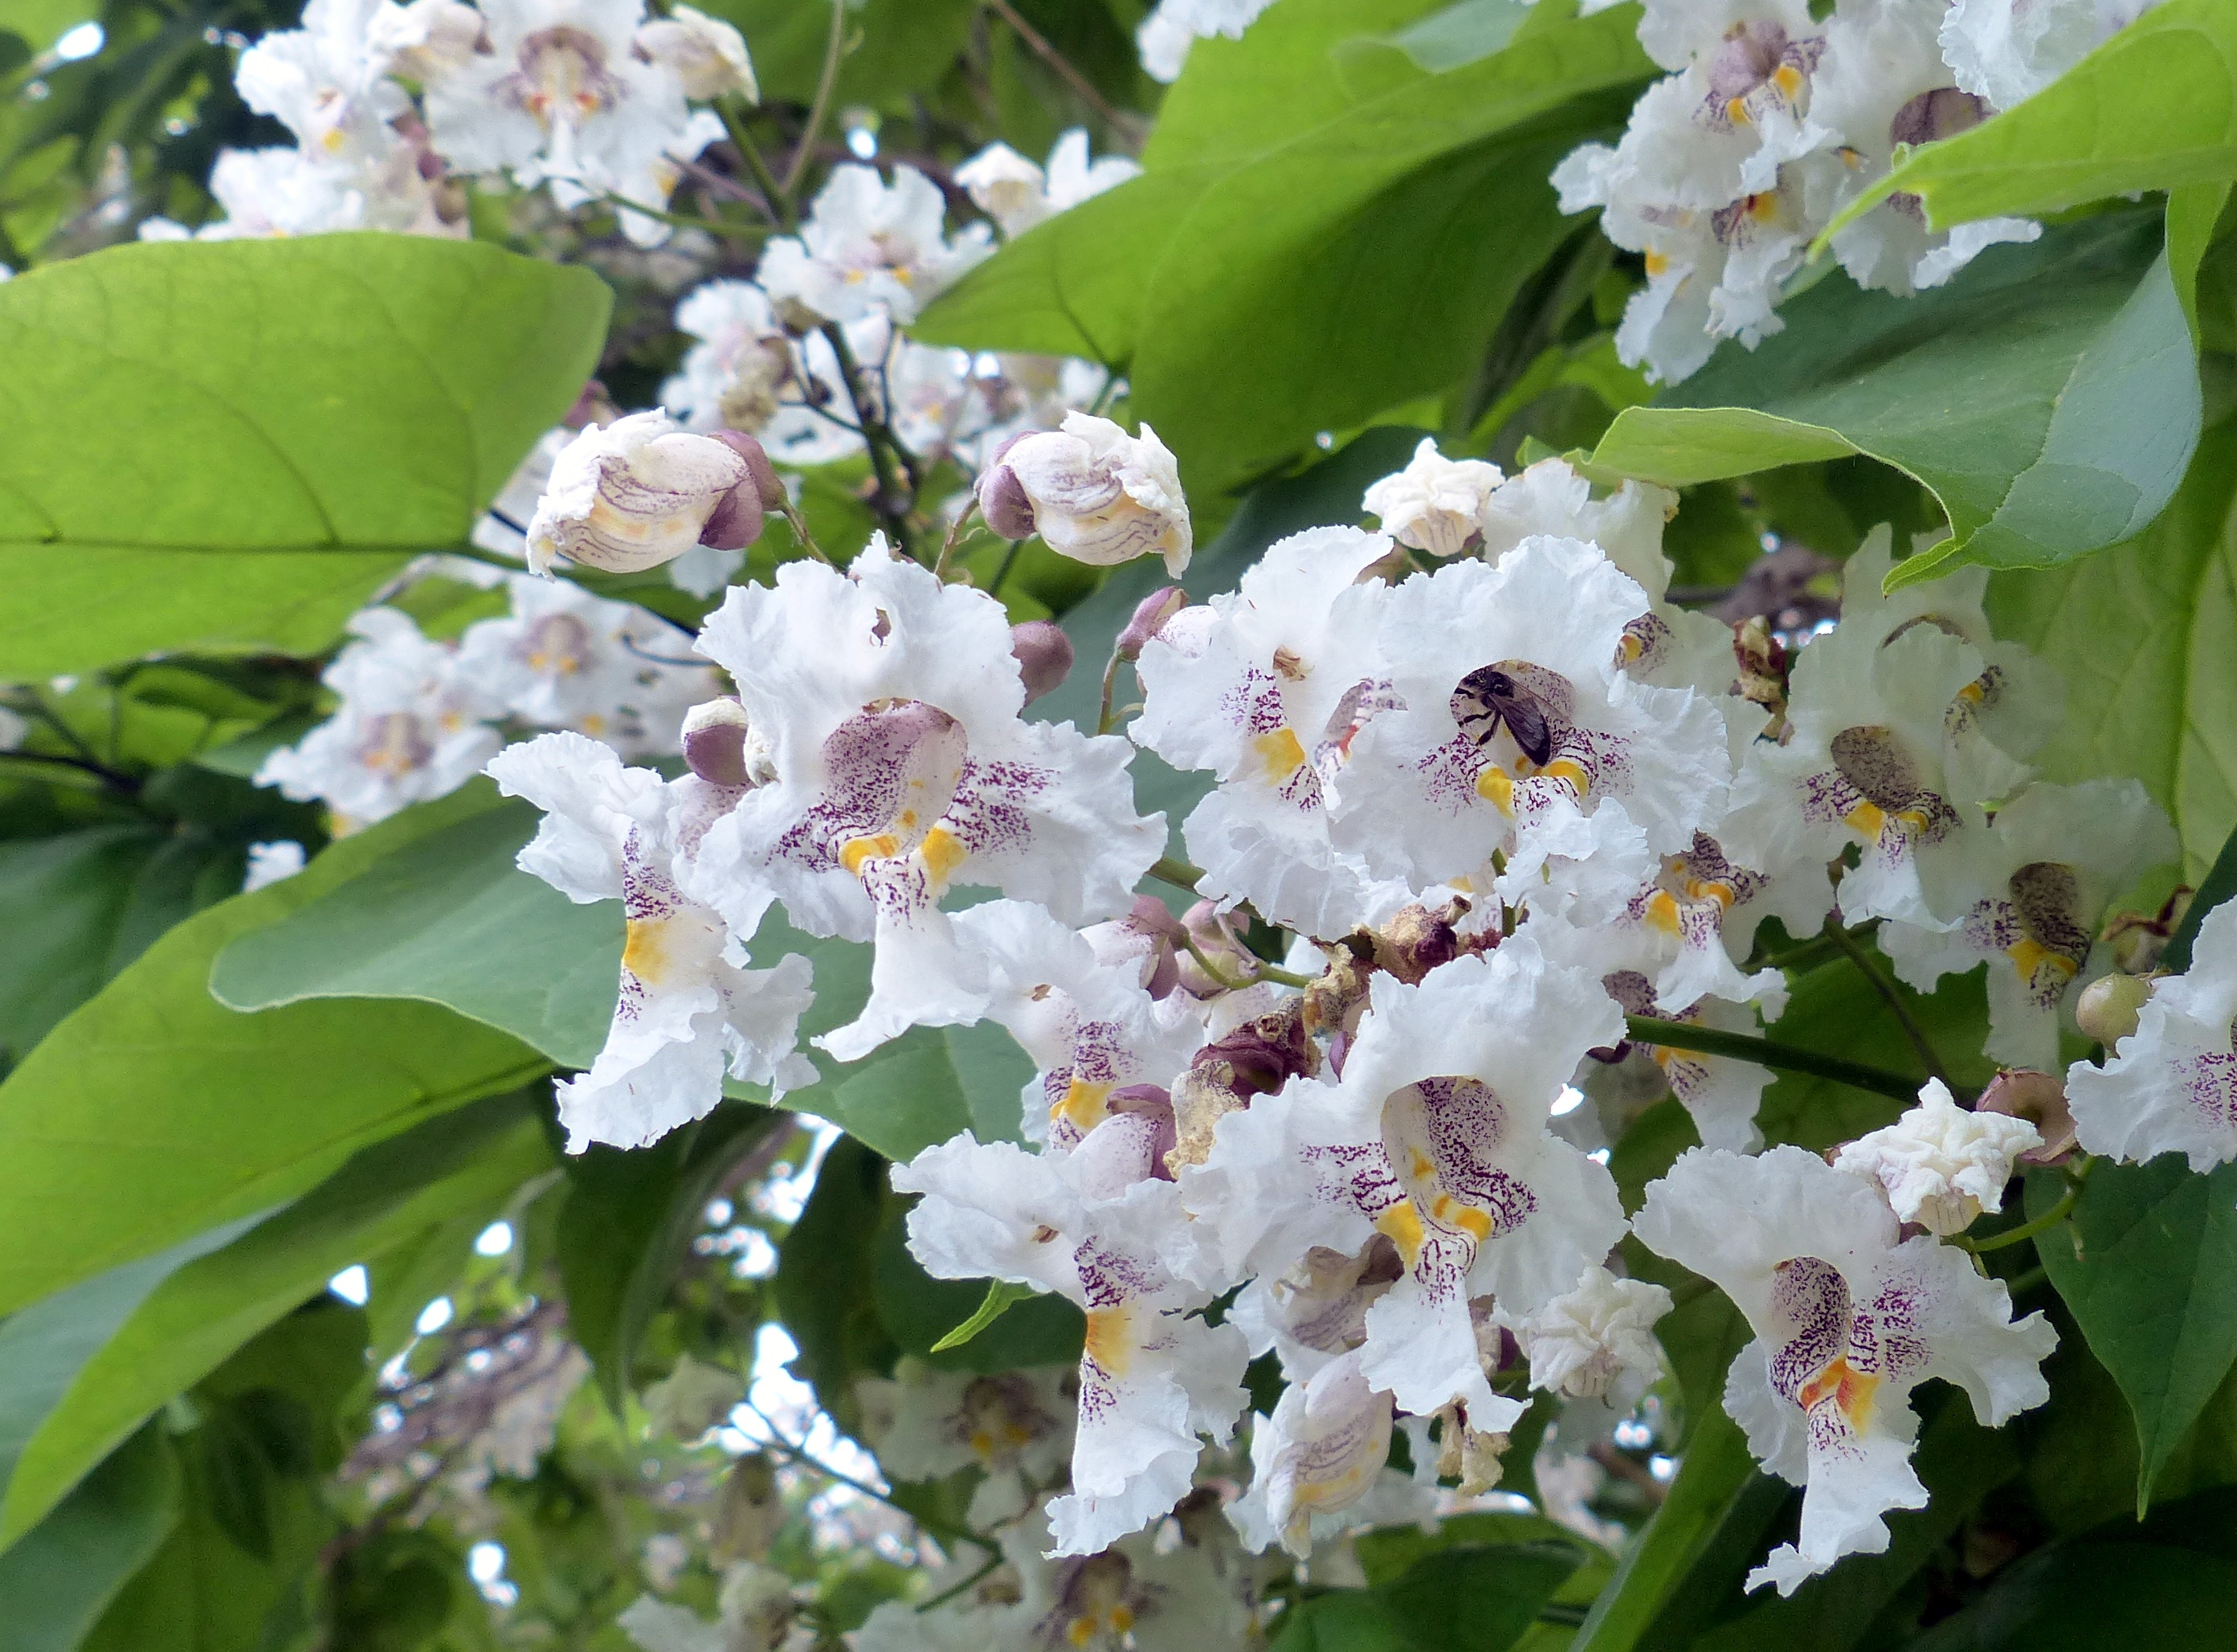
tree, branch, blossom, plant, flower, produce, botany, flora, leaves, shrub, bee, flowering plant, catalpa, land plant